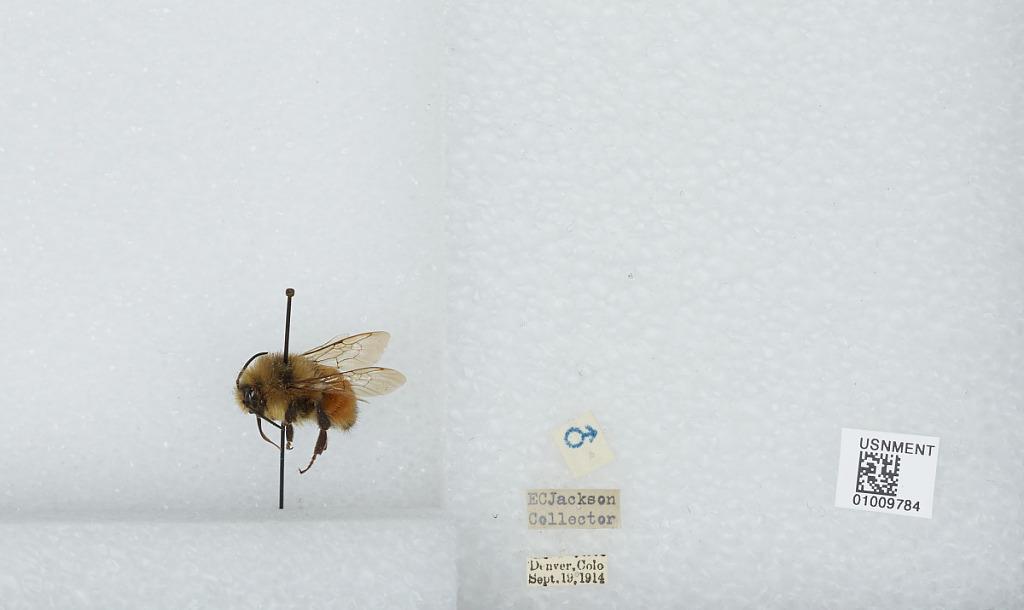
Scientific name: Bombus (Pyrobombus) huntii Greene
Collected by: E. Jackson
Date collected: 1914-9-19
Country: United States
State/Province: Colorado
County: Denver
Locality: Denver
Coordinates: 39.7392, -104.985